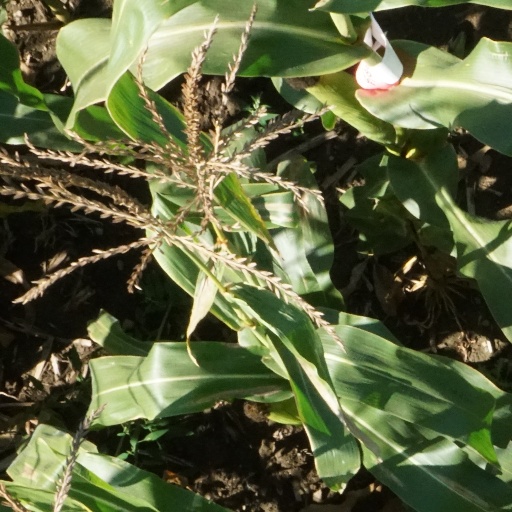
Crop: maize; corn